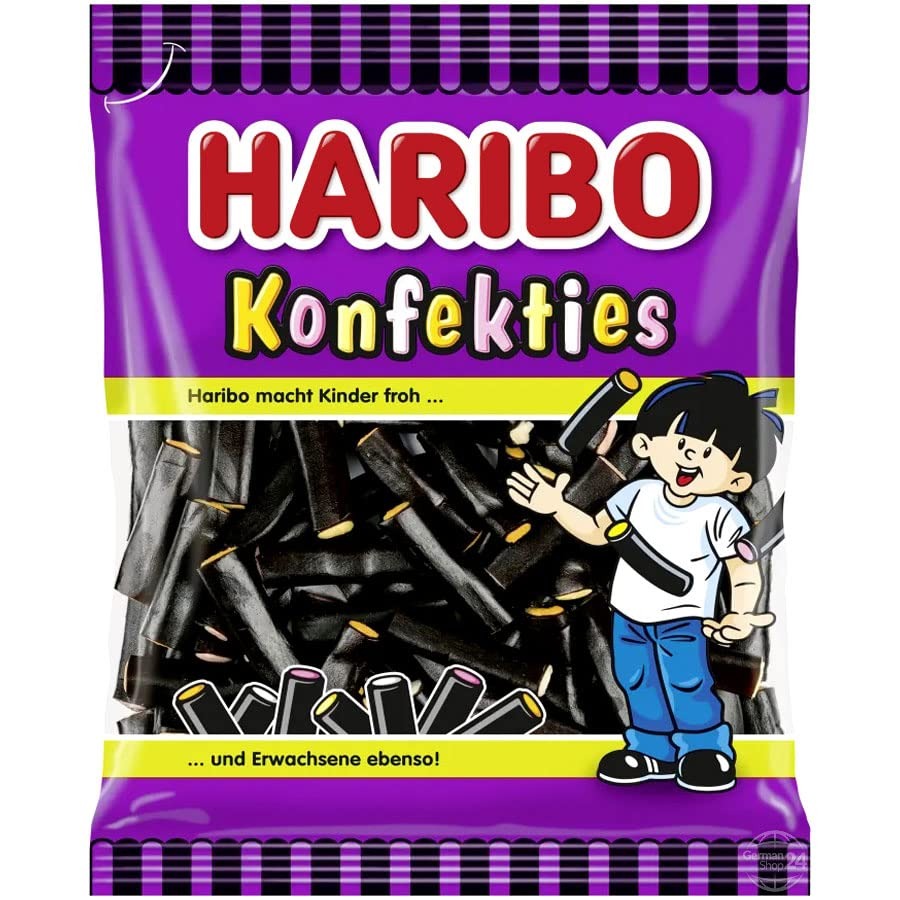
Item Name: Haribo Konfekties Licorice Gummy Candy 160g
Bullet Point 1: Haribo Konfekties Licorice Gummy Candy
Bullet Point 2: 160g
Bullet Point 3: Licorice Candy with Flavored Filling: Coconut, Orange, Raspberry, and Lemon
Bullet Point 4: Imported from Germany
Product Description: Imported European Haribo Konfekties Licorice Gummy Candy. Flavorful fillings (Coconut, Orange, Raspberry, and Lemon) surrounded by European black Licorice. 160g
Value: 5.64
Unit: Ounce

Price: 8.95